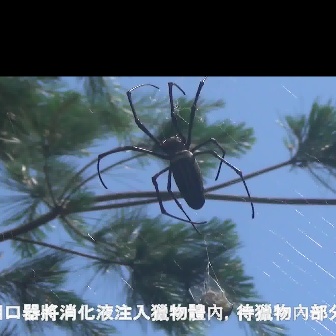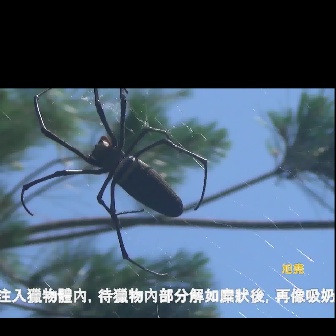
  Please identify the target specified by the bounding box [95,76,254,235] in the first image and locate it in the second image. Return the coordinates in [x_min,y_min,x_max,y_max] format.
Answer: [20,88,208,276]